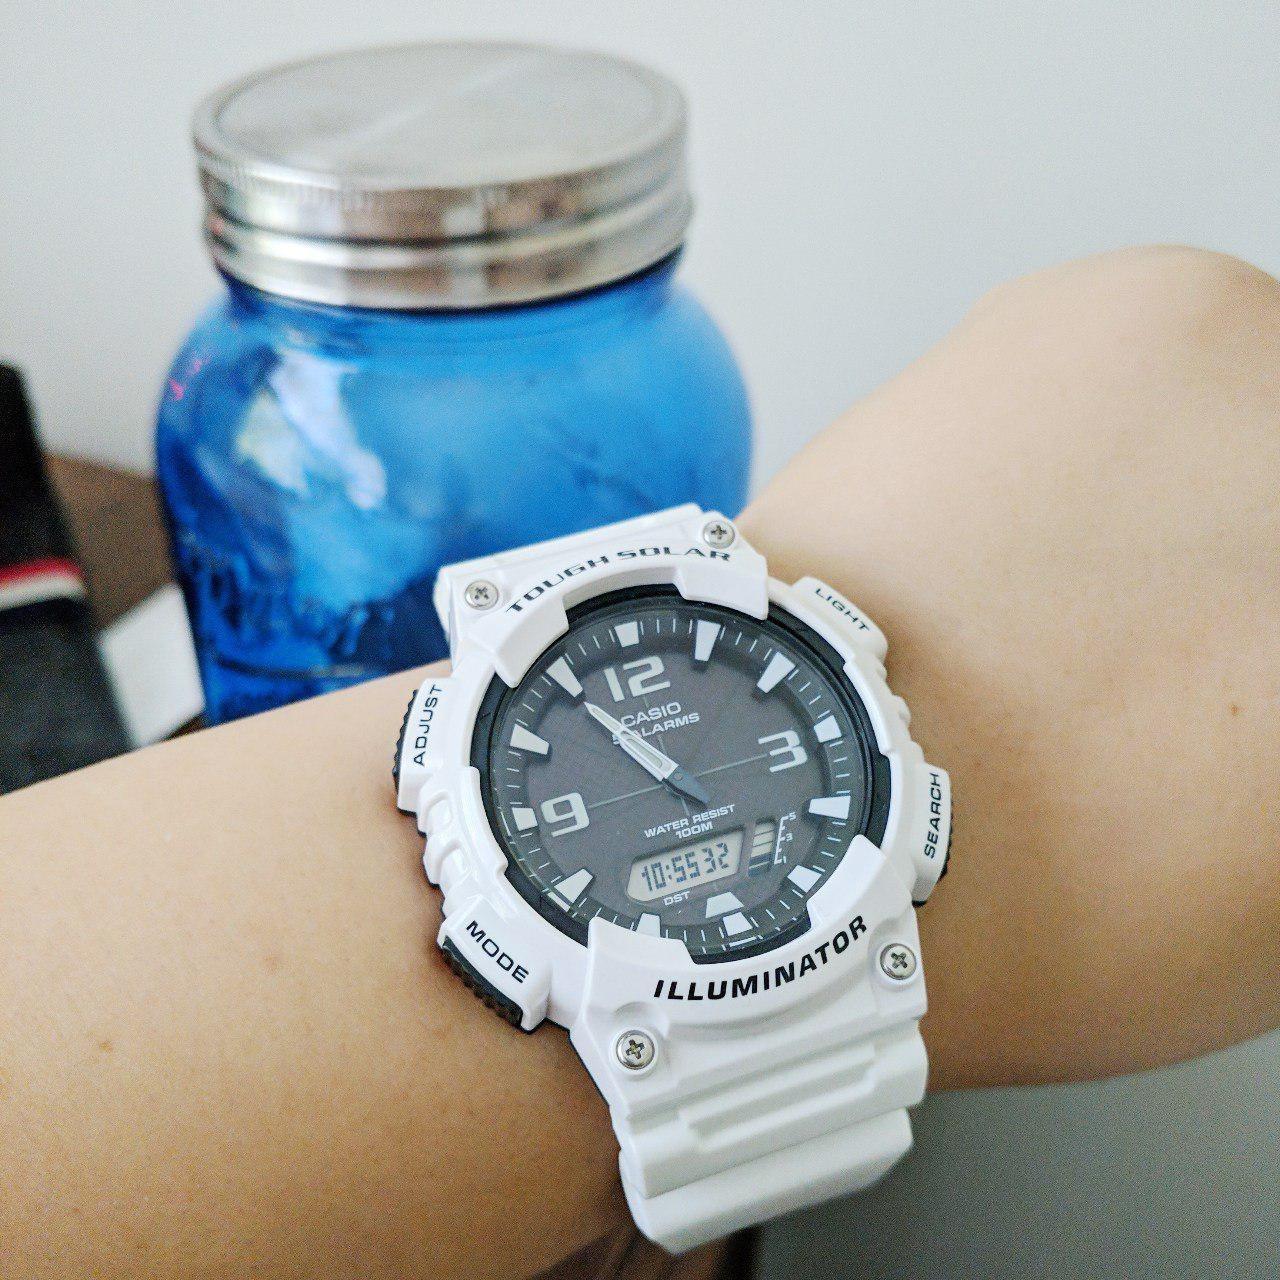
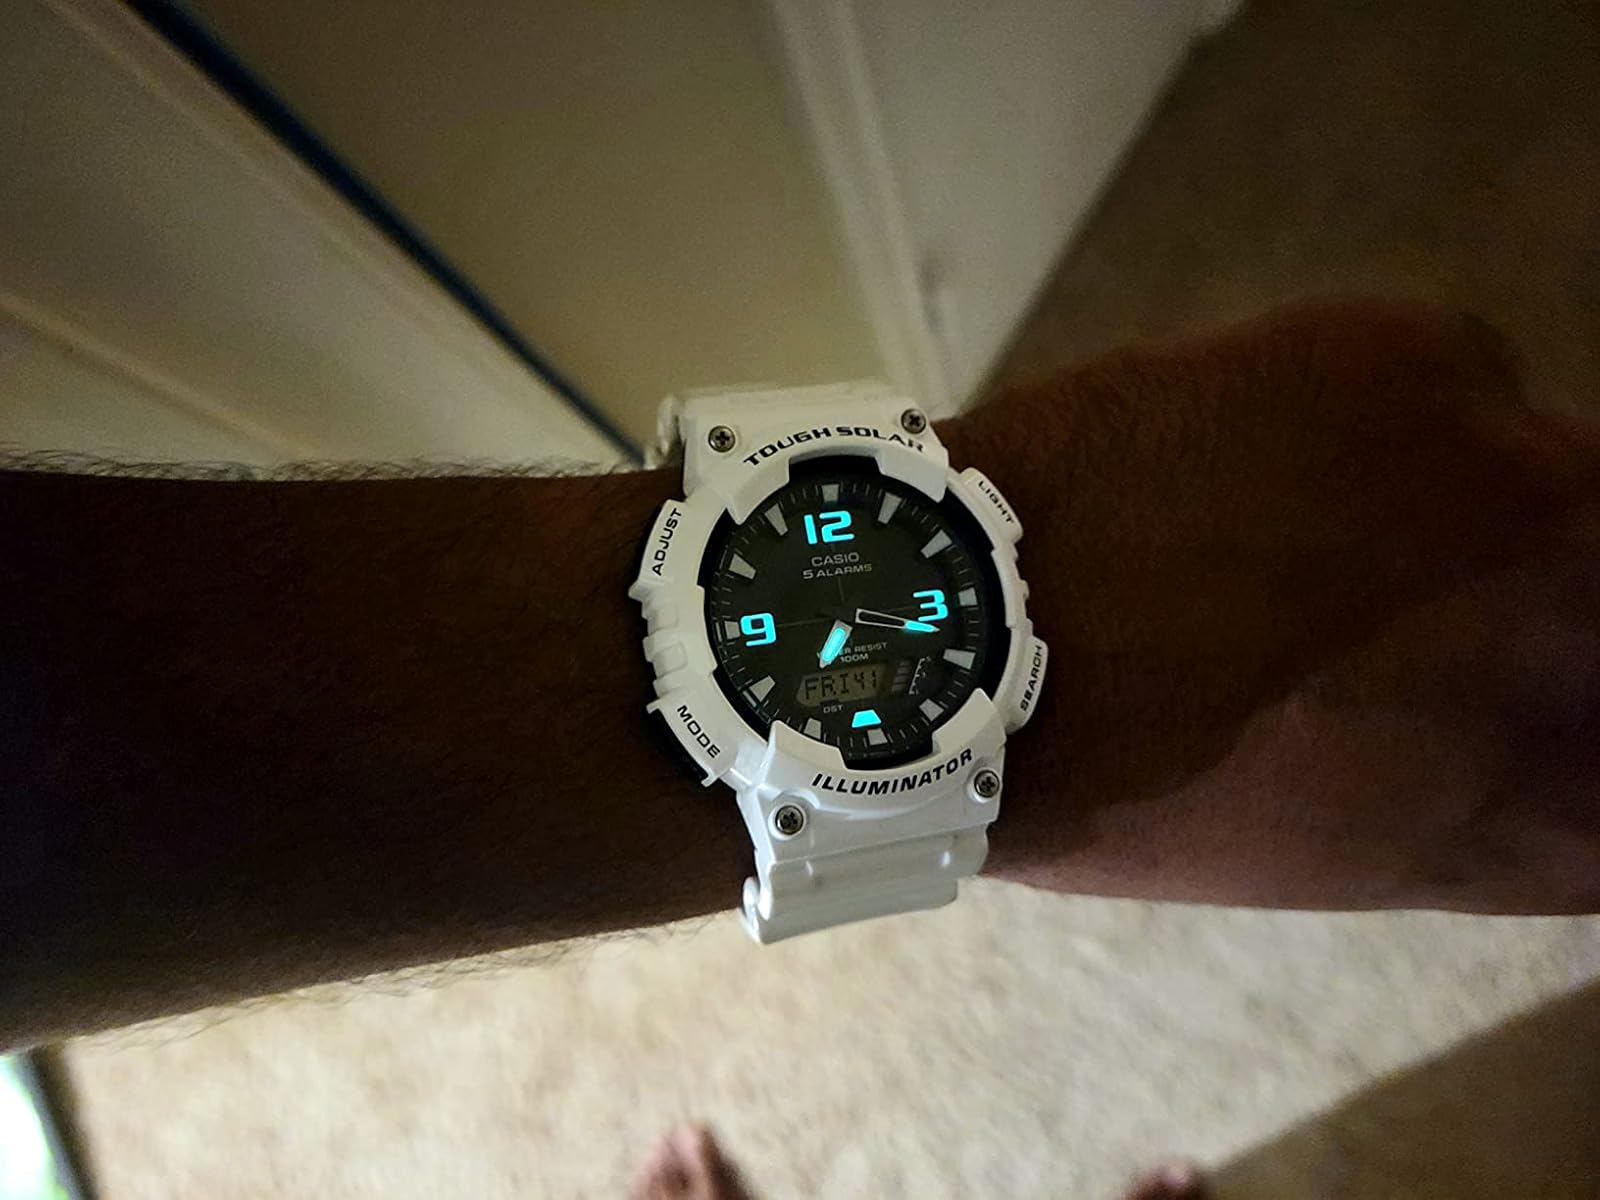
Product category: accessories_watch
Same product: yes